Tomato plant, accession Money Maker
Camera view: tilt-top (135 deg); turntable rotation: 300 degrees
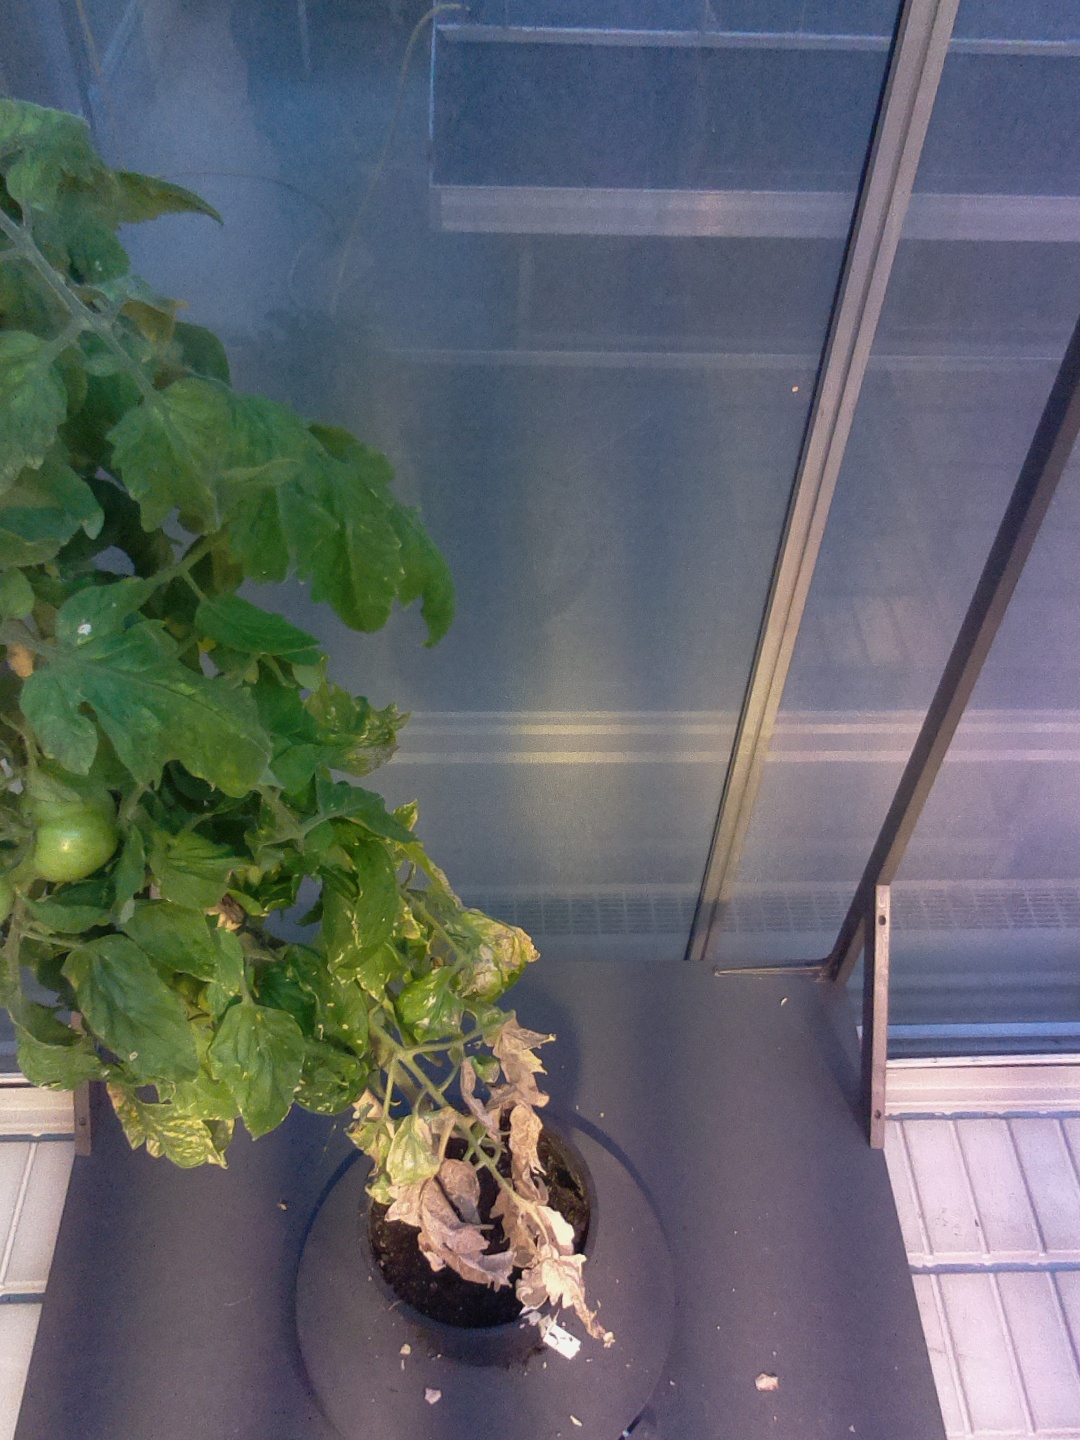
BBCH growth stage 79: 90% -100% of final fruit size